Beagle

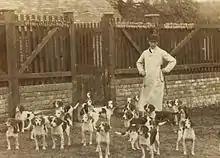
The Caynsham Foot Beagles (c. 1885)

In rare cases, Beagles may develop immune mediated polygenic arthritis (where the immune system attacks the joints) even at a young age. The symptoms can sometimes be relieved by steroid treatments. Another rare disease in the breed is neonatal cerebellar cortical degeneration. Affected puppies are slow, have lower co-ordination, fall more often, and do not have a normal gait. It has an estimated carrier rate of 5% and affected rate of 0.1%. A genetic test is available.